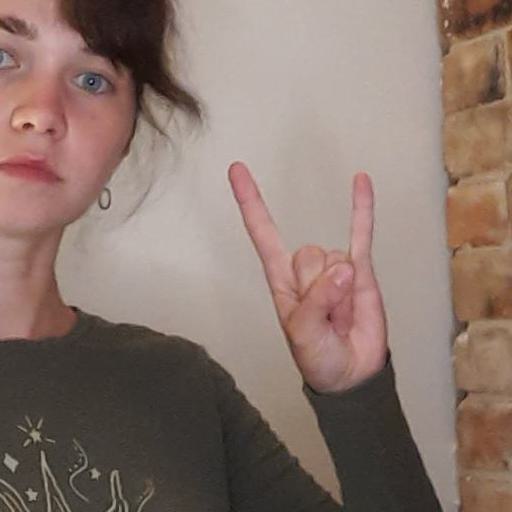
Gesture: rock